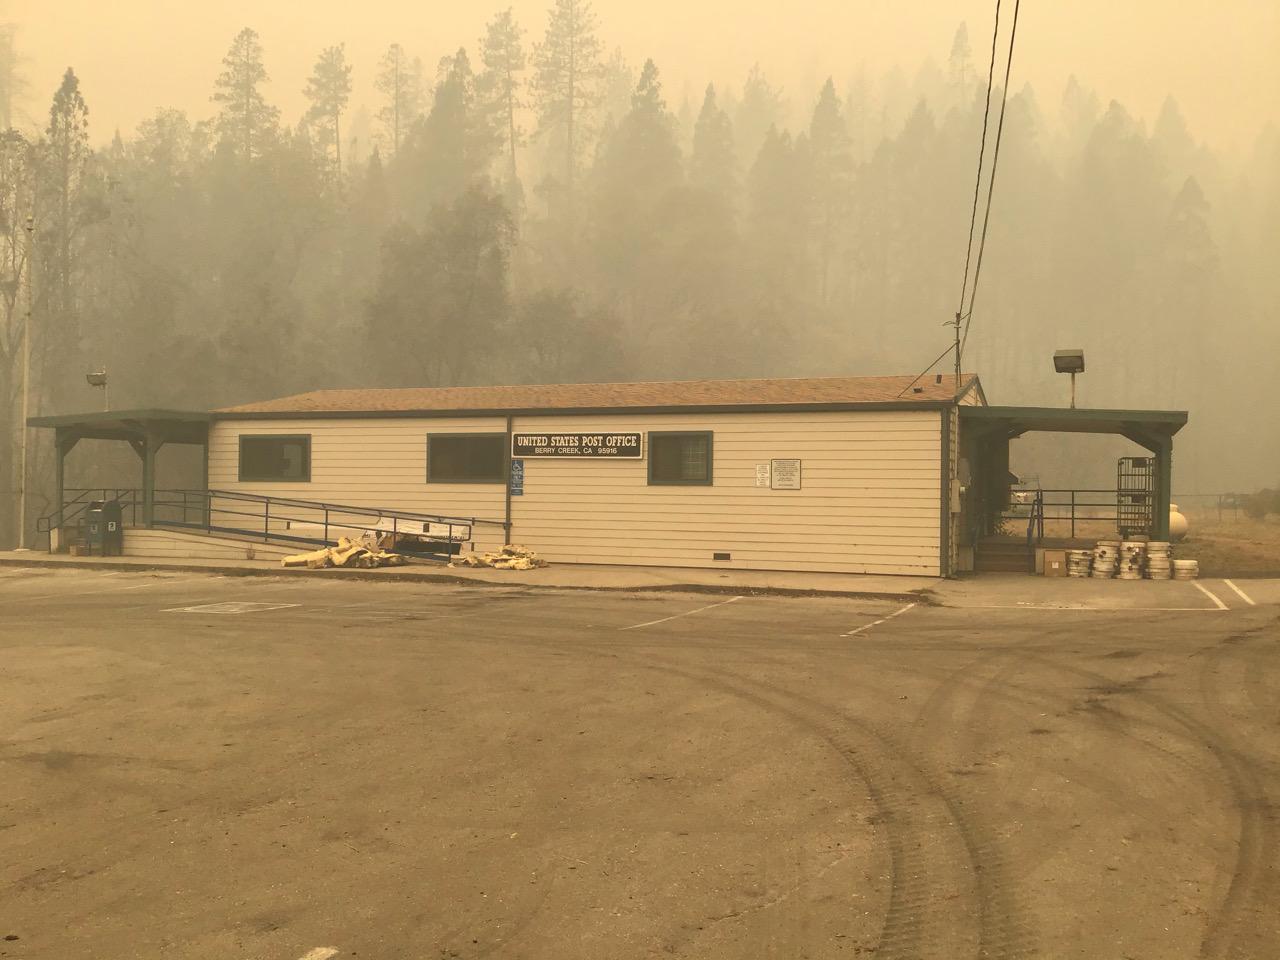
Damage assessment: affected